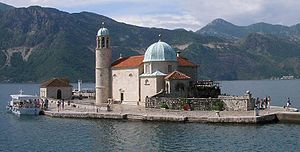
Montenegros historie / Selvstændighedens højdepunkt - Duklja 600–1102
Montenegro nød godt af sjælden religionsfrihed både under osmannisk og venetiansk styre. Øen Gospa od Škrpjela ud for Perast i Kotorbukten fik serbisk-ortodoks kirke i 1452, mens nutidens katolske kirke blev bygget i 1632.
Montenegros historie er stærkt præget af landets nærhed til mægtigere nabolande og har været båret frem af en ofte meget dygtig balancering mellem stormagter helt til moderne tid. Dele af området har været underlagt ret mange og skiftende udenlandske herredømmer, men en uafhængig, mere eller mindre kontinuerlig montenegrinsk stat eksisterede uafbrudt fra 1356 til 1918, og igen fra 2006.